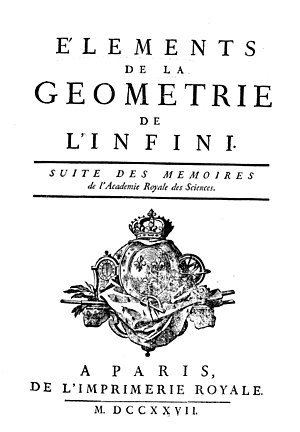
Bernard le Bovier de Fontenelle
Éléments de la géométrie de l'infini, 1727
Bernard le Bovier de Fontenelle, også kaldet Bernard le Bouyer de Fontenelle, var en fransk forfatter. Han var medlem af både Académie française og Académie des sciences. Hans mor var søster til dramatikerne Pierre Corneille og Thomas Corneille.